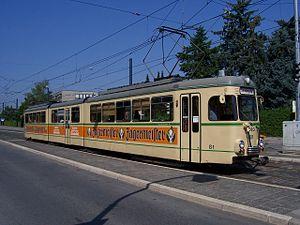
Jägermeister est une marque commerciale allemande de liqueur fabriquée et propriété de Mast-Jägermeister SE. Cette boisson titrant 35° est à base de plantes médicinales.